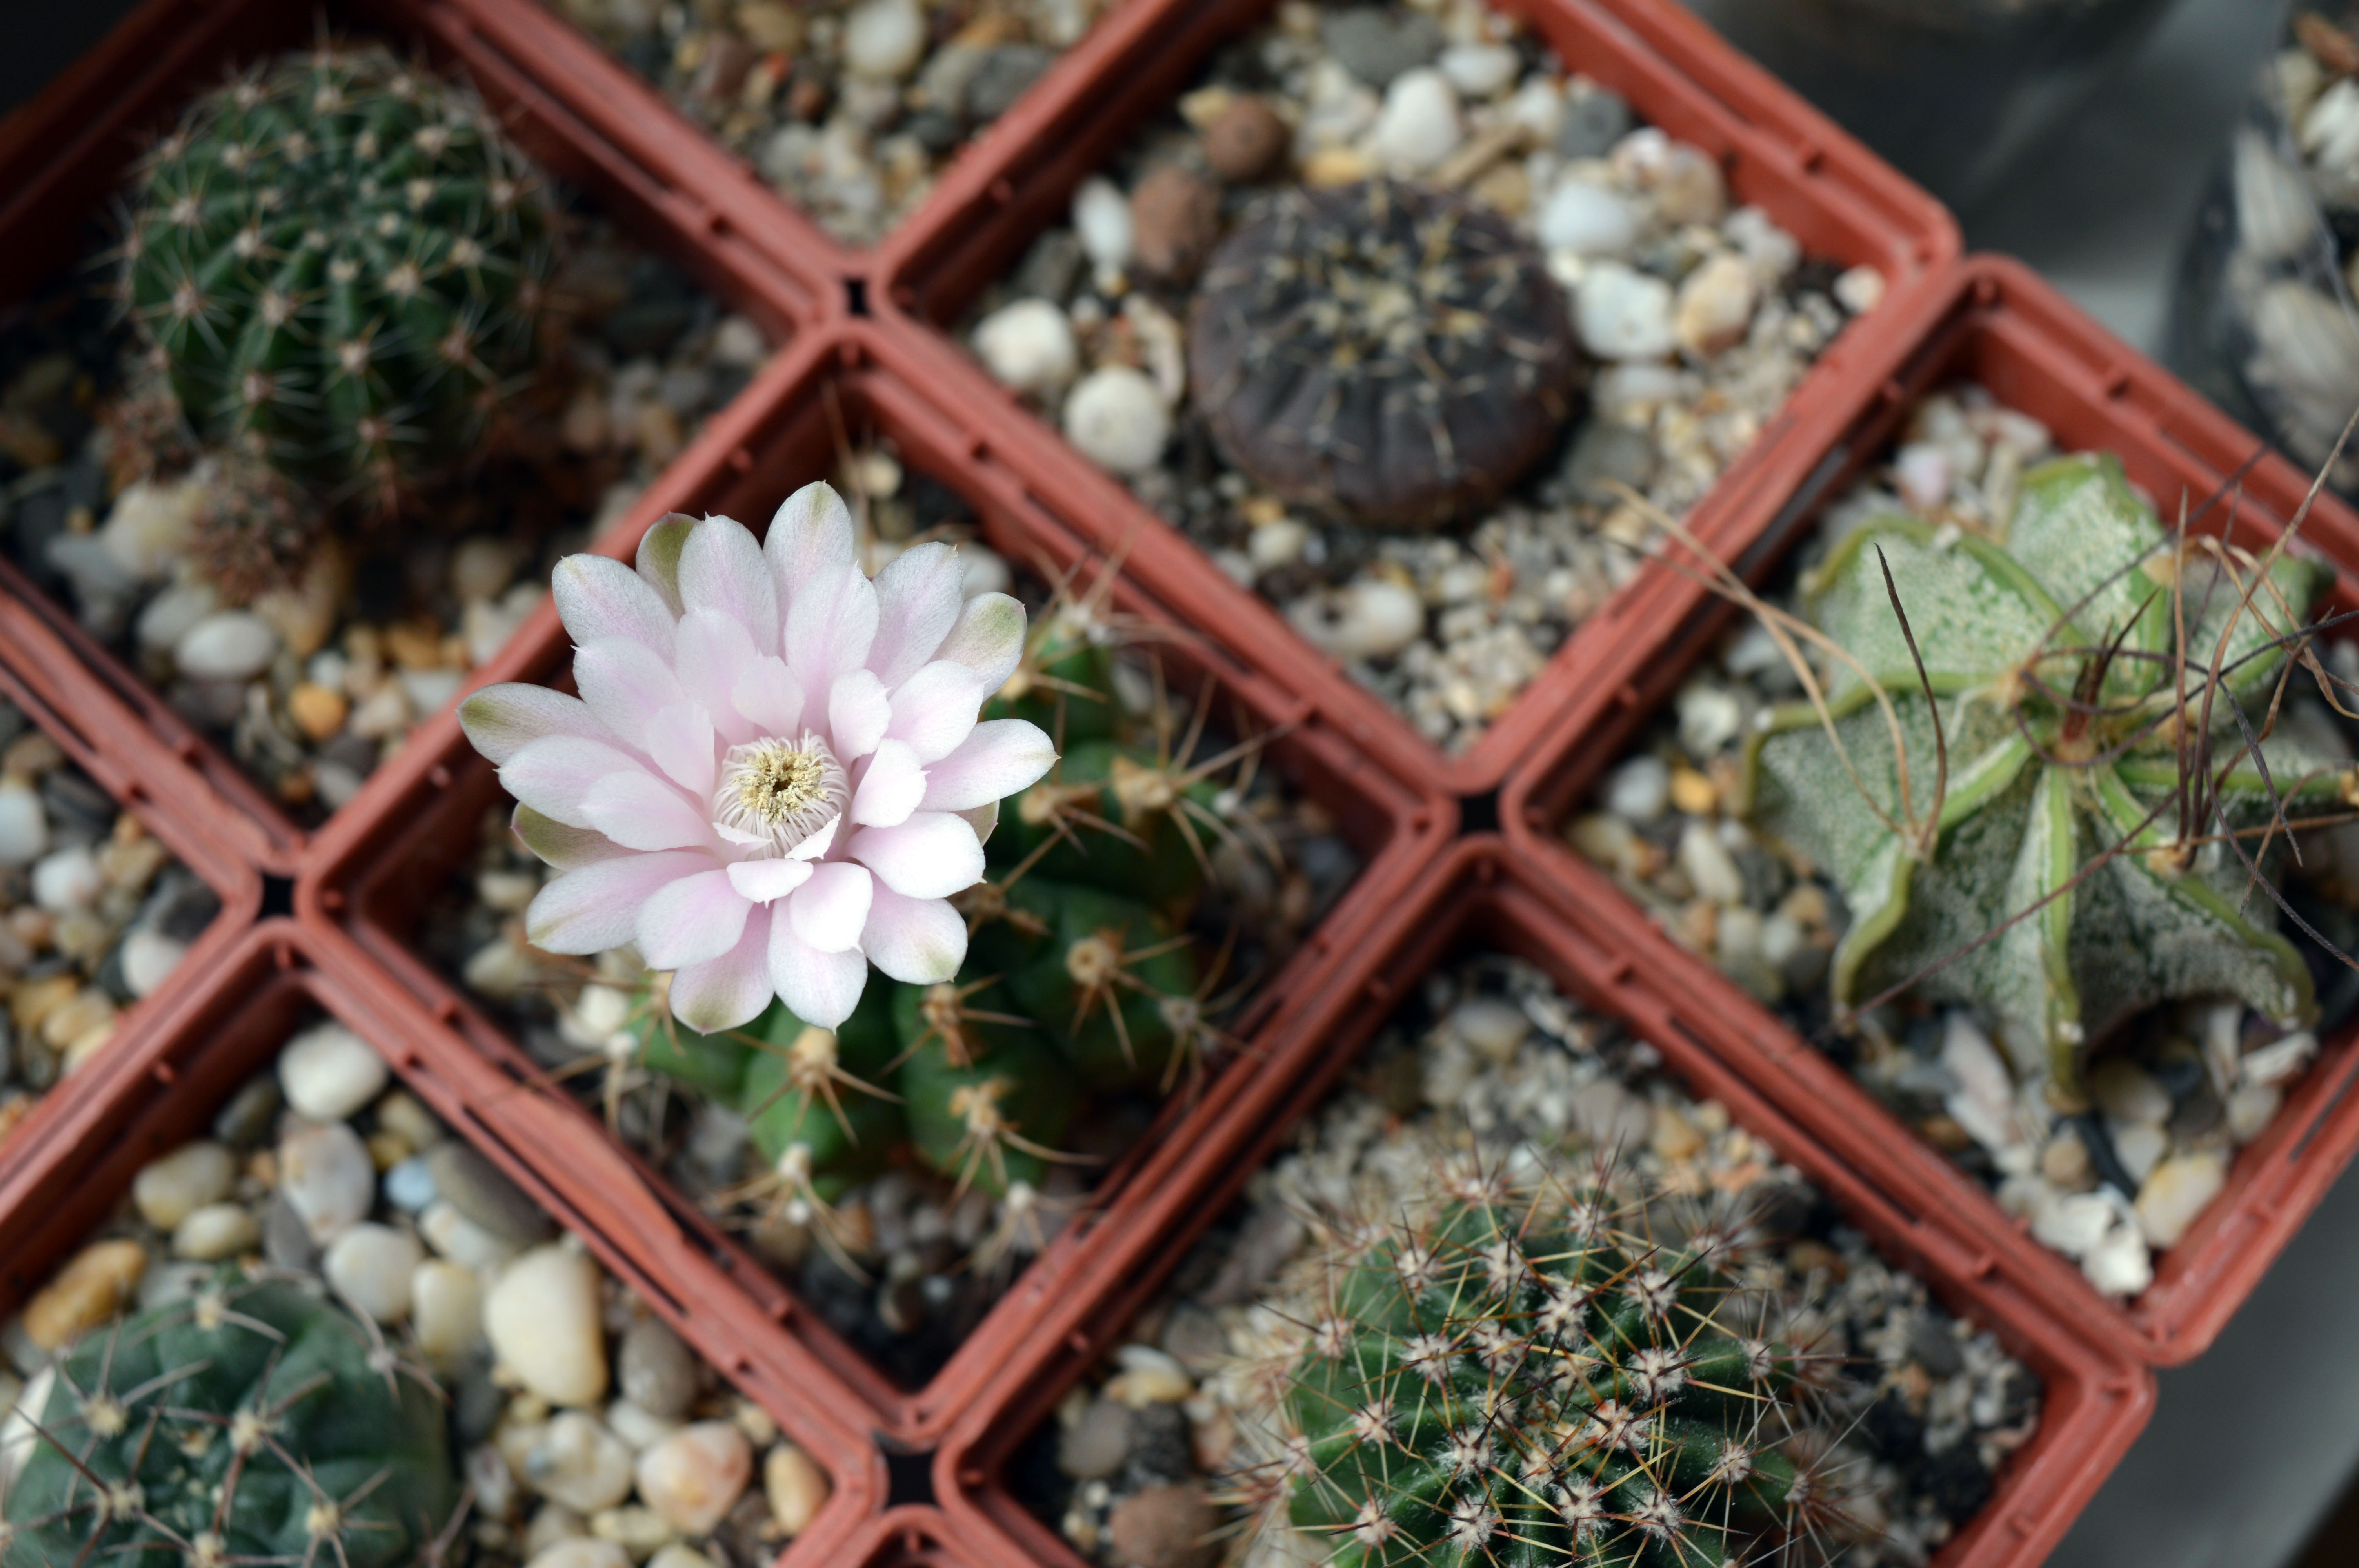
cactus, plant, flower, collection, indoor, botany, succulent, garden, plants, needles, house plant, barb, flowering plant, scratchy, cactus flower, flower room, flowering cactus, pot flowers, flowers on the windowsill, indoor plant, plants in pots, cactus collection, gymnocalycium, in a pot, houseplants, land plant, hedgehog cactus